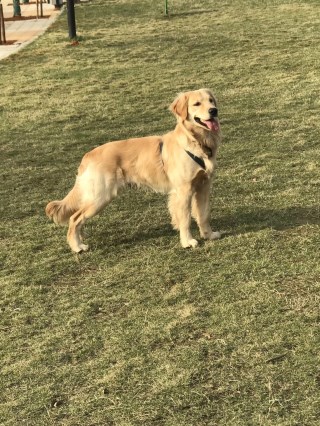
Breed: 5355-n000126-golden_retriever